San Shar Tin

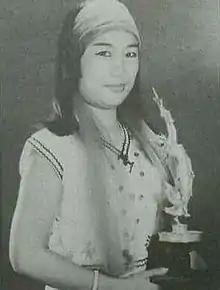

San Shar Tin (born 11 November 1934) is a Burmese actress and anyeint dancer. She won Best Actress Award for 1966 and Best Supporting Actress Award for 1983 in Myanmar Motion Picture Academy Awards.